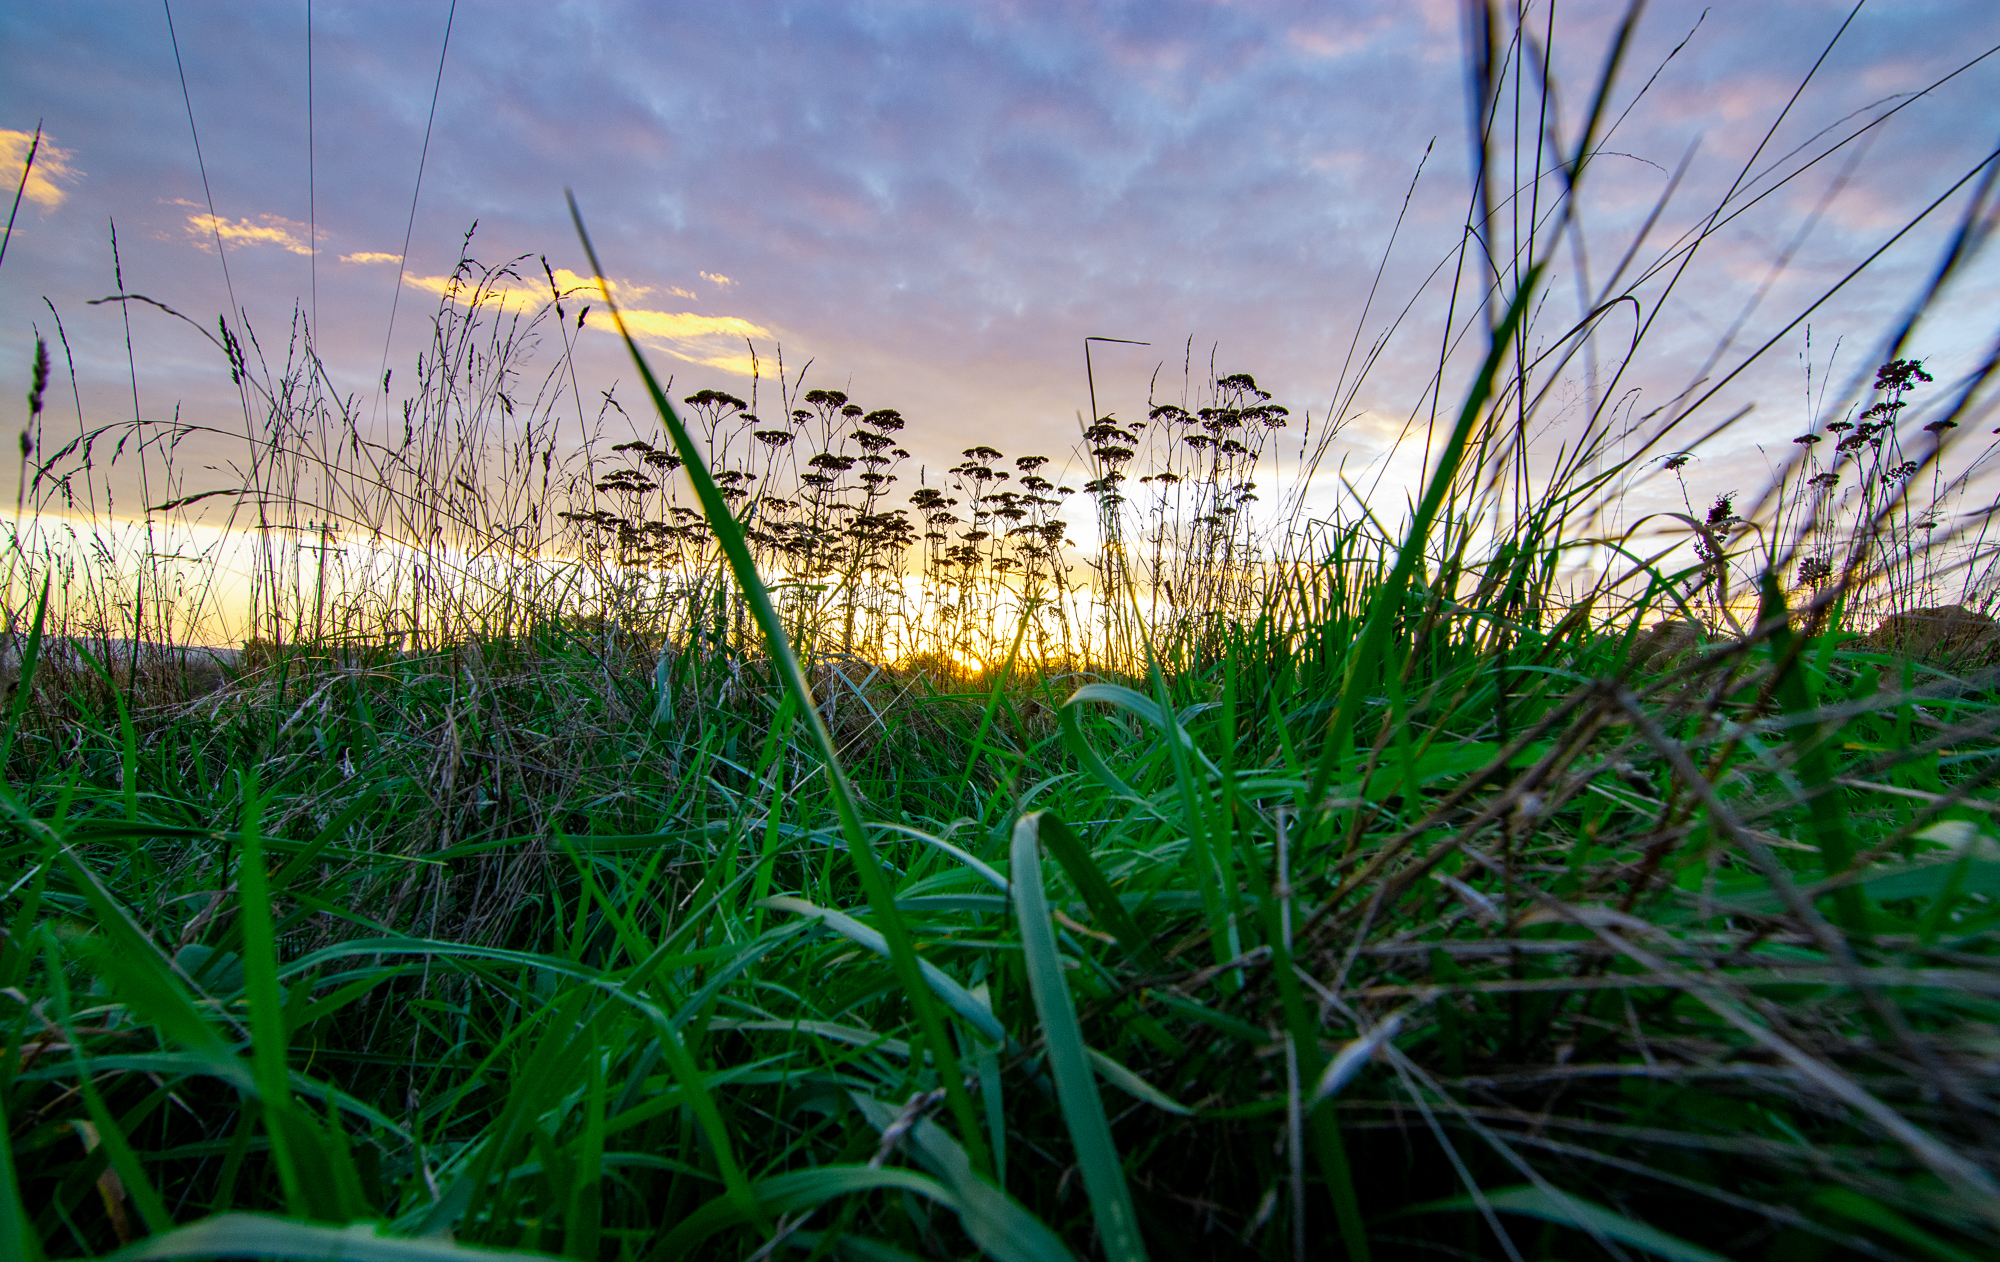
soleil, paysage, nature, grass, sky, natural environment, green, cloud, natural landscape, horizon, sunlight, grassland, dusk, grass family, evening, flowering plant, morning, meadow, sunset, sunrise, prairie, afterglow, herbaceous plant, plant stem, meteorological phenomenon, wildflower, perennial plant, field, poales, sedge family, backlighting, Pedicel, phragmites, Forb